Euro starter kits

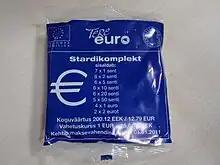
An Estonian euro starter kit

Estonia joined the eurozone on 1 January 2011. It was the 17th member state of the eurozone. Mini-euro starter kits were issued on 1 December 2010 and it has also issued 2 types of business kits. One business kit contains €111 worth of coins packed in rolls, whereas the other kit contains 15 rolls worth €198. The public starter kit contains €12.79 in coins, worth about 200.12 EEK, while the price was rounded down to 200 EEK.